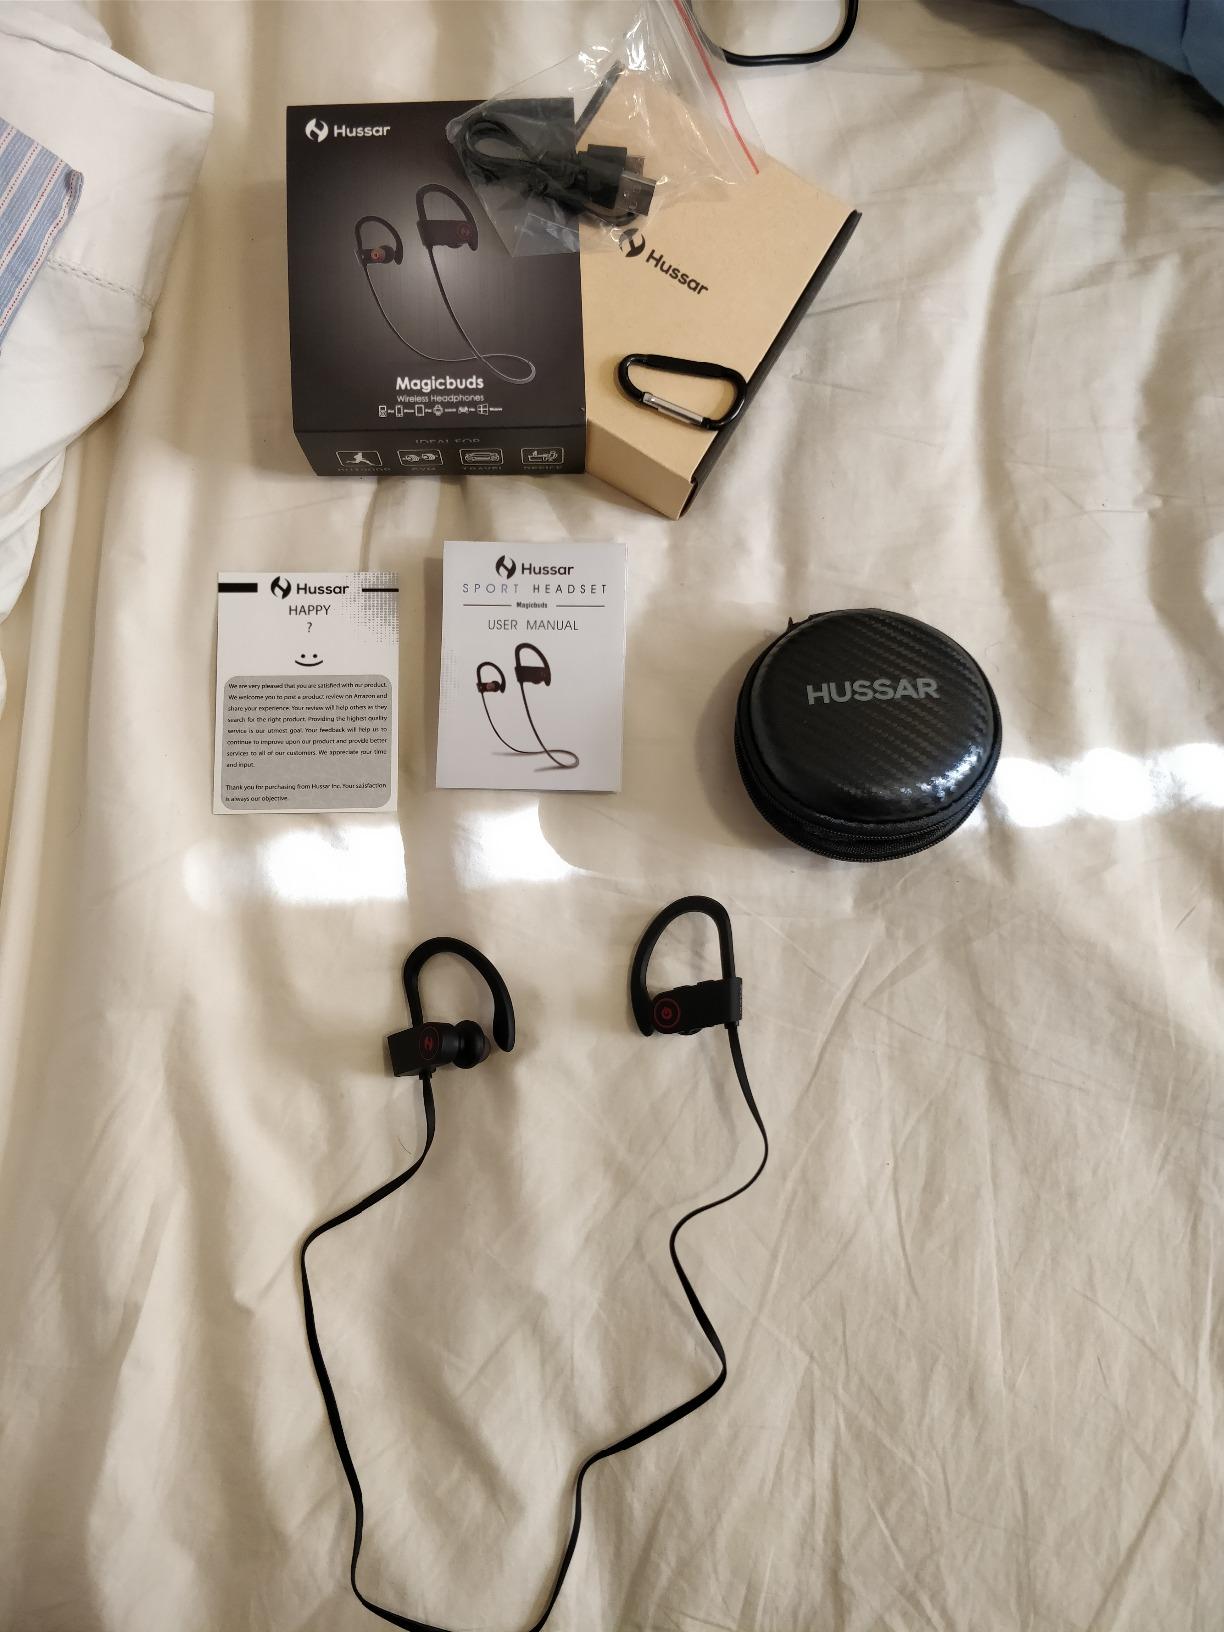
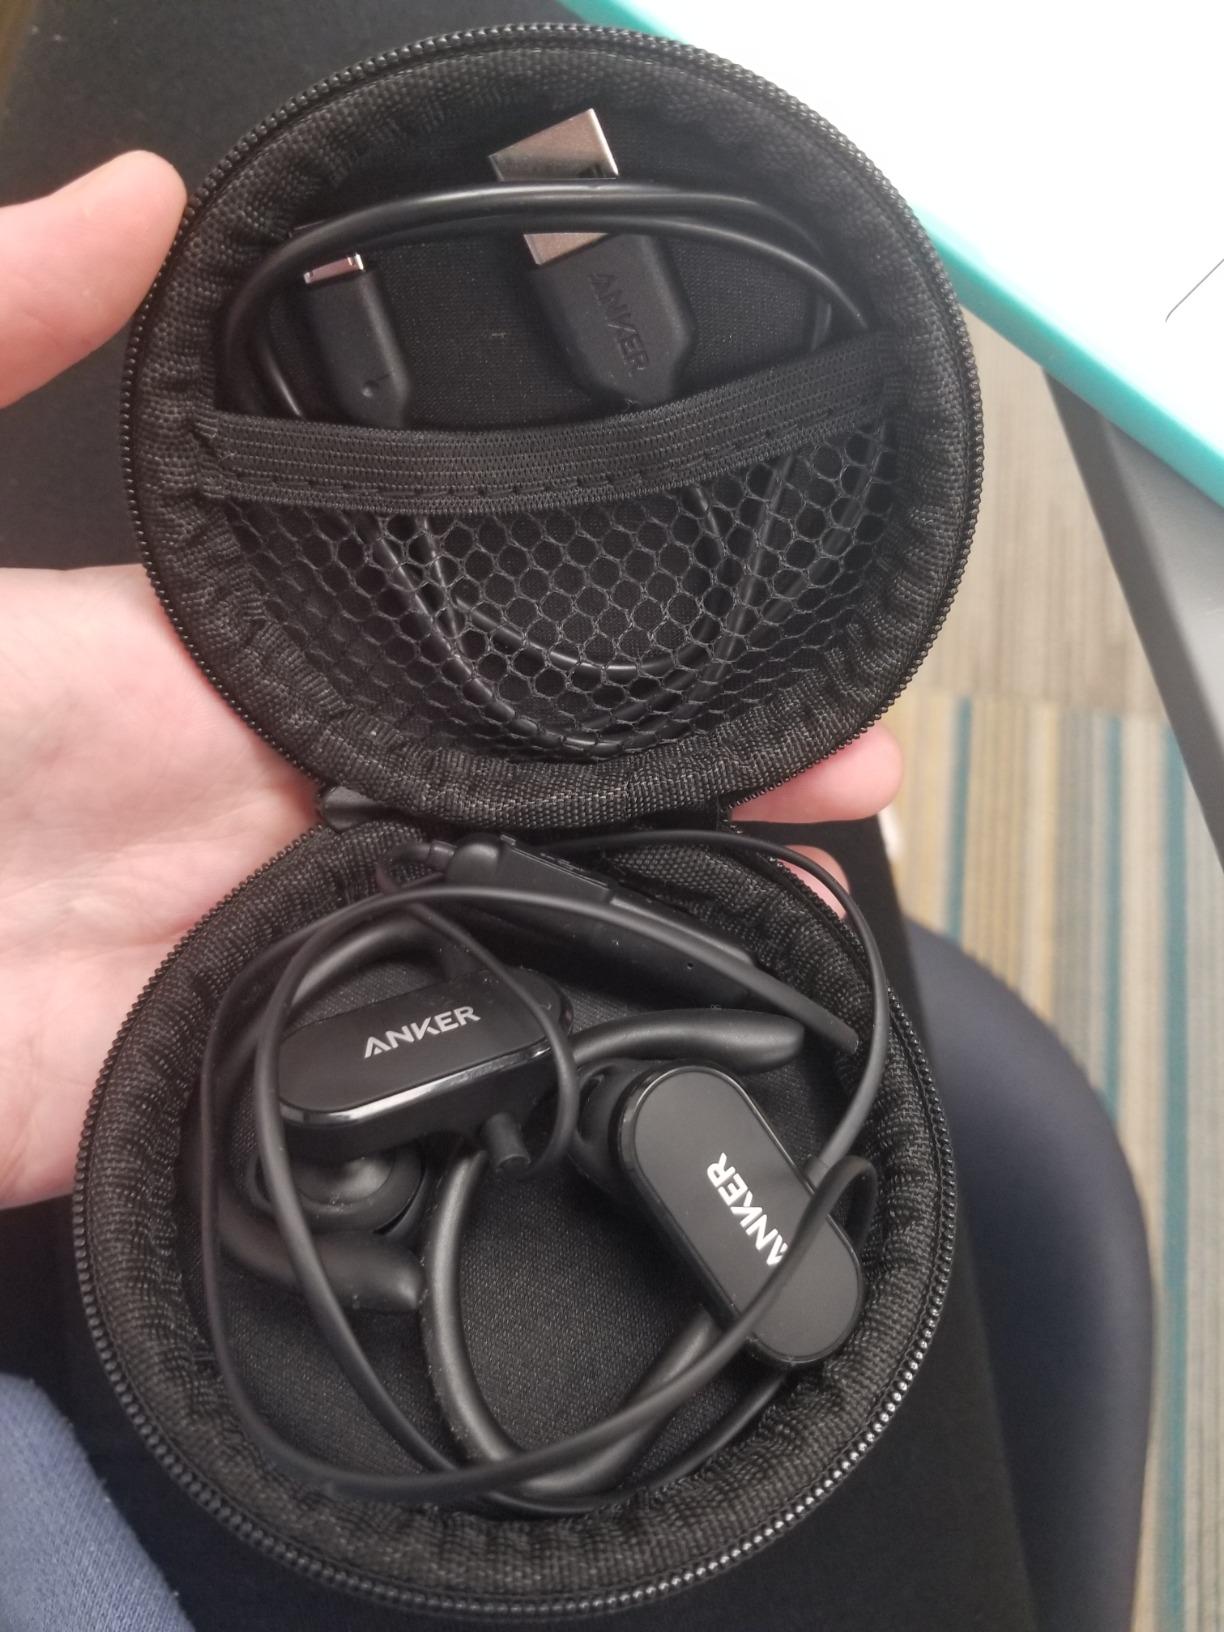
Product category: headphones
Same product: no